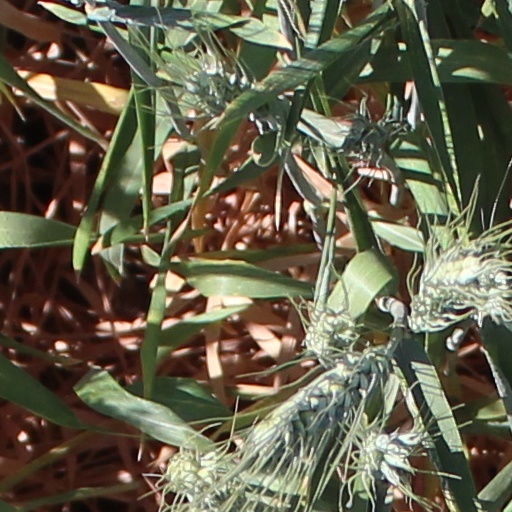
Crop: wheat